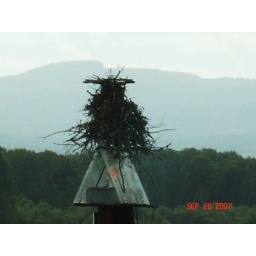
04 Columbia River-Large bird's nest on tower in river